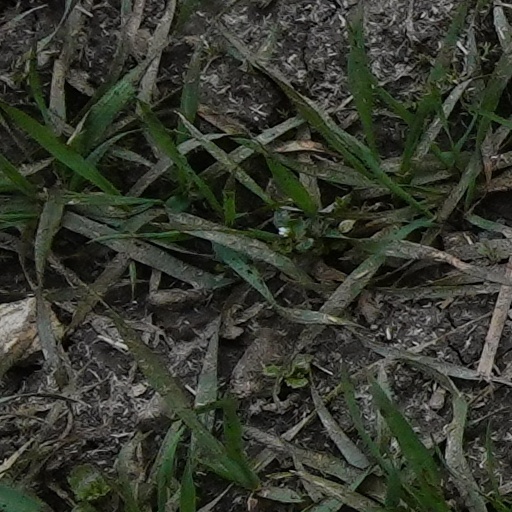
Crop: wheat